Answer in natural language. How many Fridges are visible in the scene? Choose between the following options: 1, 6, 1, 8 or 7
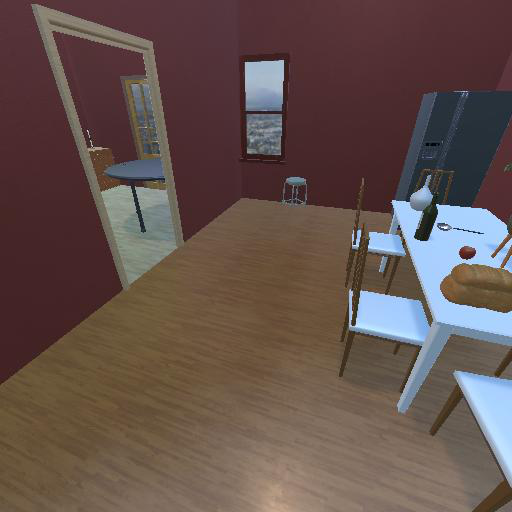
<answer>1</answer>